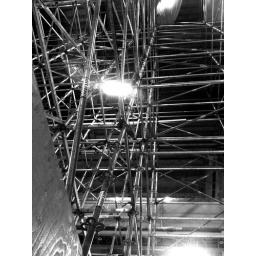
Our building is having the roof removed. We currently live in a world made of scaffolding.